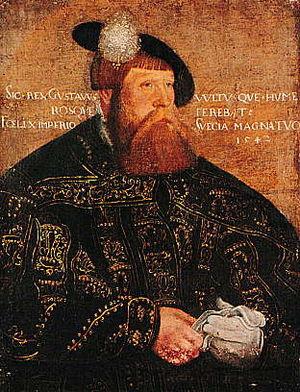
Helsinki, est la capitale et la plus grande ville de la Finlande avec 642 045 habitants dans la commune et 1 456 619 dans le Grand Helsinki. Helsinki est la capitale la plus septentrionale du monde après Reykjavik, capitale de l'Islande. La ville a la plus forte population immigrée de tout le pays. Il y a plus de 130 nationalités résidant dans la ville d'Helsinki. Elle s'étale sur une presqu'île entourée d'un grand nombre d'îles et est fortement caractérisée par la présence de l'eau. Helsinki est un port marchand ouvert sur le golfe de Finlande.
Le 6 juin est le 157ᵉ jour de l'année du calendrier grégorien, le 158ᵉ en cas d'année bissextile. Il reste 208 jours avant la fin de l'année.
Gustave Iᵉʳ Vasa ou Gustav Vasa fut régent de Suède de 1521 à 1523 puis roi de Suède de 1523 jusqu'à sa mort.
La Suède — en forme longue le royaume de Suède — est un pays d'Europe du Nord situé en Scandinavie. Sa capitale est Stockholm et ses habitants sont appelés Suédois. Sa langue officielle et langue majoritaire est le suédois. Le finnois et le sami sont aussi parlés, principalement dans le nord du pays. Les variations régionales sont fréquentes.
La liste des rois et reines de Suède peut être établie avec certitude à partir d'Éric le Victorieux, qui règne à la fin du Xᵉ siècle. Avant lui, de nombreux rois sont mentionnés dans divers textes, au premier rang desquels les sagas, mais leur historicité est de plus en plus discutable au fur et à mesure que l'on remonte dans le temps. Ces sources font remonter la royauté suédoise jusqu'aux dieux de la mythologie nordique Freyr, Njörd et Odin.